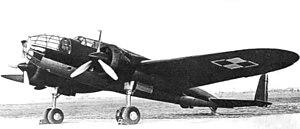
Le PZL.37 Łoś est un bombardier polonais de la Seconde Guerre mondiale.
Le théâtre européen de la Seconde Guerre mondiale s'ouvrit avec l'invasion de la Pologne par l’Allemagne le vendredi 1ᵉʳ septembre 1939 et l'invasion soviétique de la Pologne le 17 septembre 1939. L'armée polonaise fut vaincue après plus d'un mois de féroces combats. Après que la Pologne eut été vaincue, un gouvernement en exil, des forces armées et un service de renseignement furent établis en dehors des frontières de la Pologne. Ces organisations contribuèrent à l'effort allié tout au long de la guerre. L'armée polonaise fut recréée à l’Ouest, ainsi qu'à l'Est.